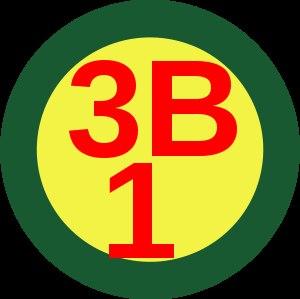
Cet article présente le guide des épisodes de la cinquième saison de la série télévisée Stargate SG-1.